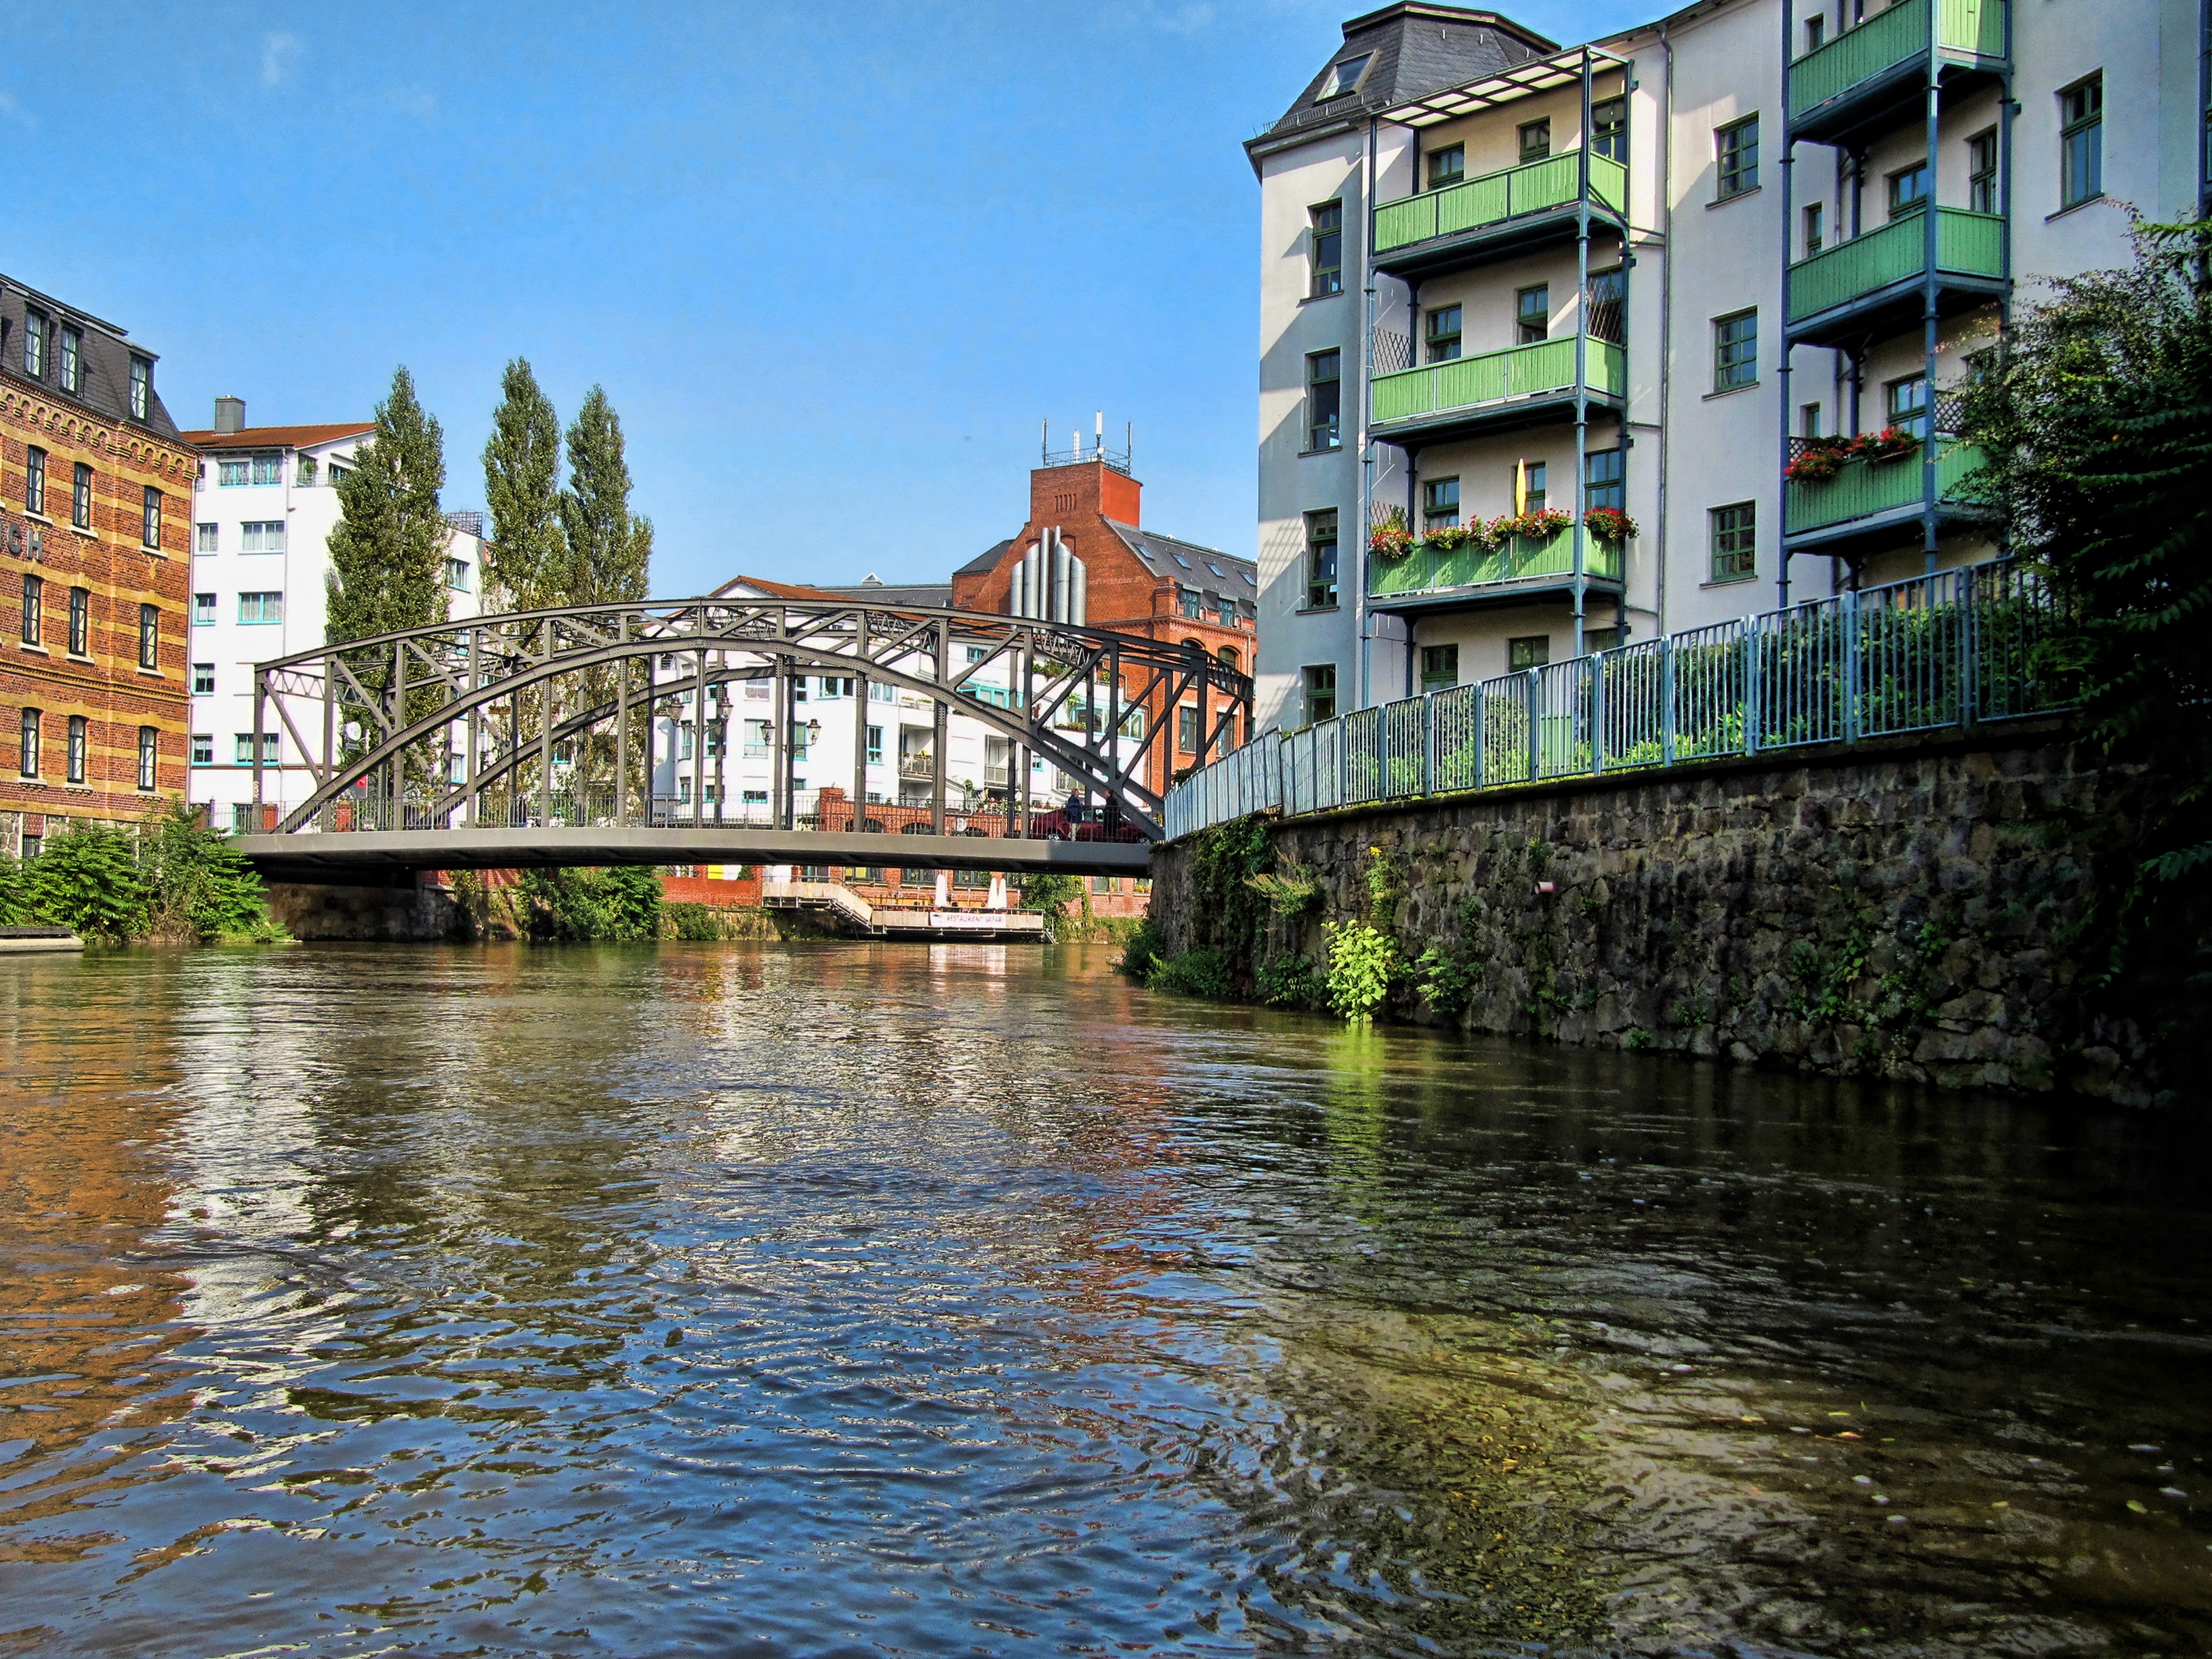
water, bridge, town, home, river, canal, cityscape, reflection, waterway, body of water, leipzig, channel, landform, geographical feature, karl heine canal